Jogyesa

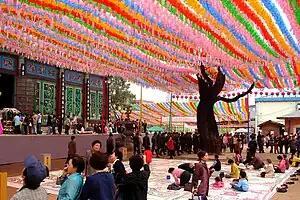

The festival, designated Korea's Important Intangible Cultural Property No. 122, will take place at Jogyesa and Bongeunsa temples and along Jongno Street from May 6 to 8. The origin of the three-day festival dates back to the Unified Silla era over 1,300 years ago, when the festival was held on Daeboreum, a day celebrating the first full moon of the lunar calendar; During the Goryeo Dynasty (918-1392), Yeondeunghoe turned into a festival marking Buddha's birthday.